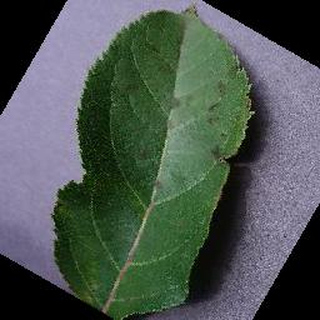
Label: apple_apple_scab